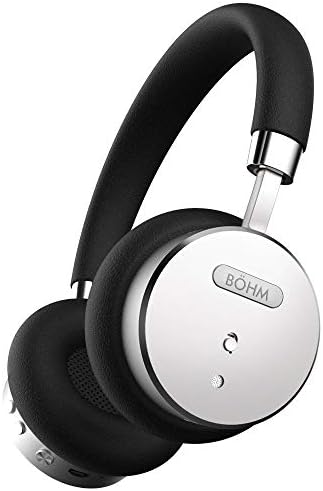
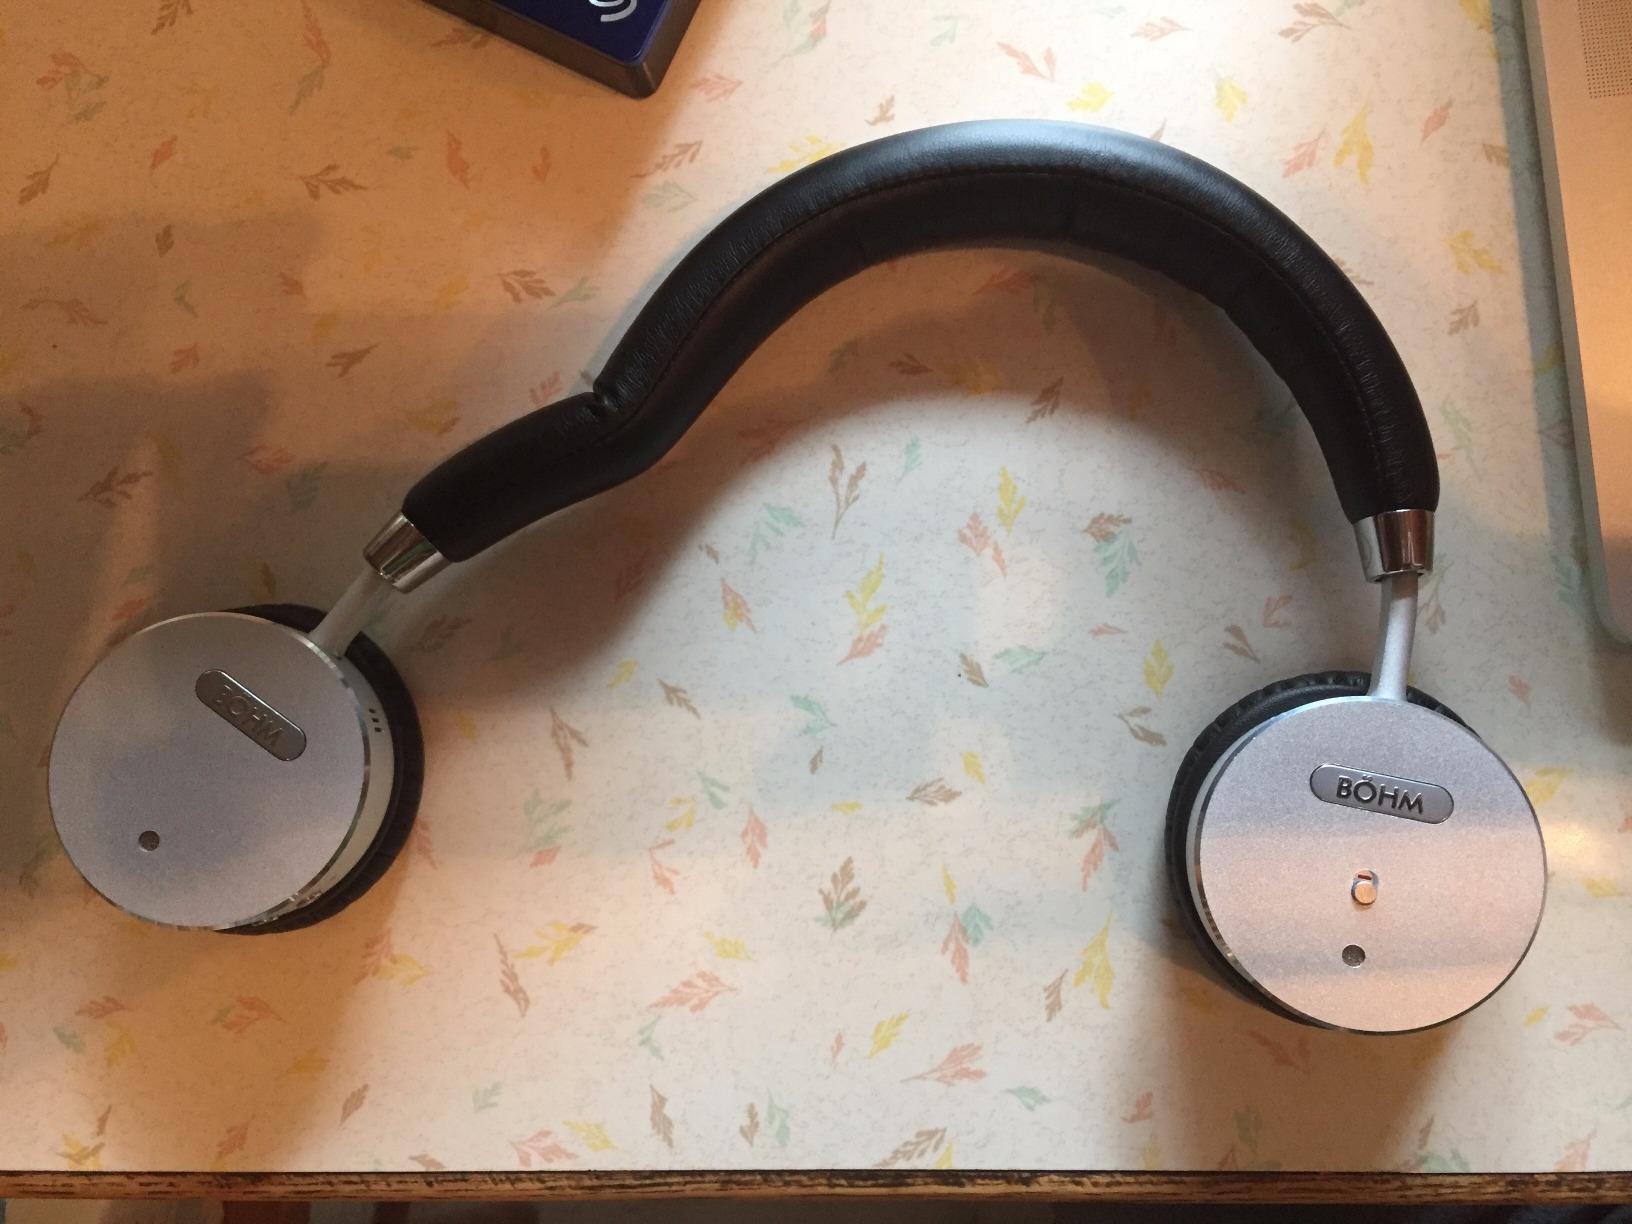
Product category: headphones
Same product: yes